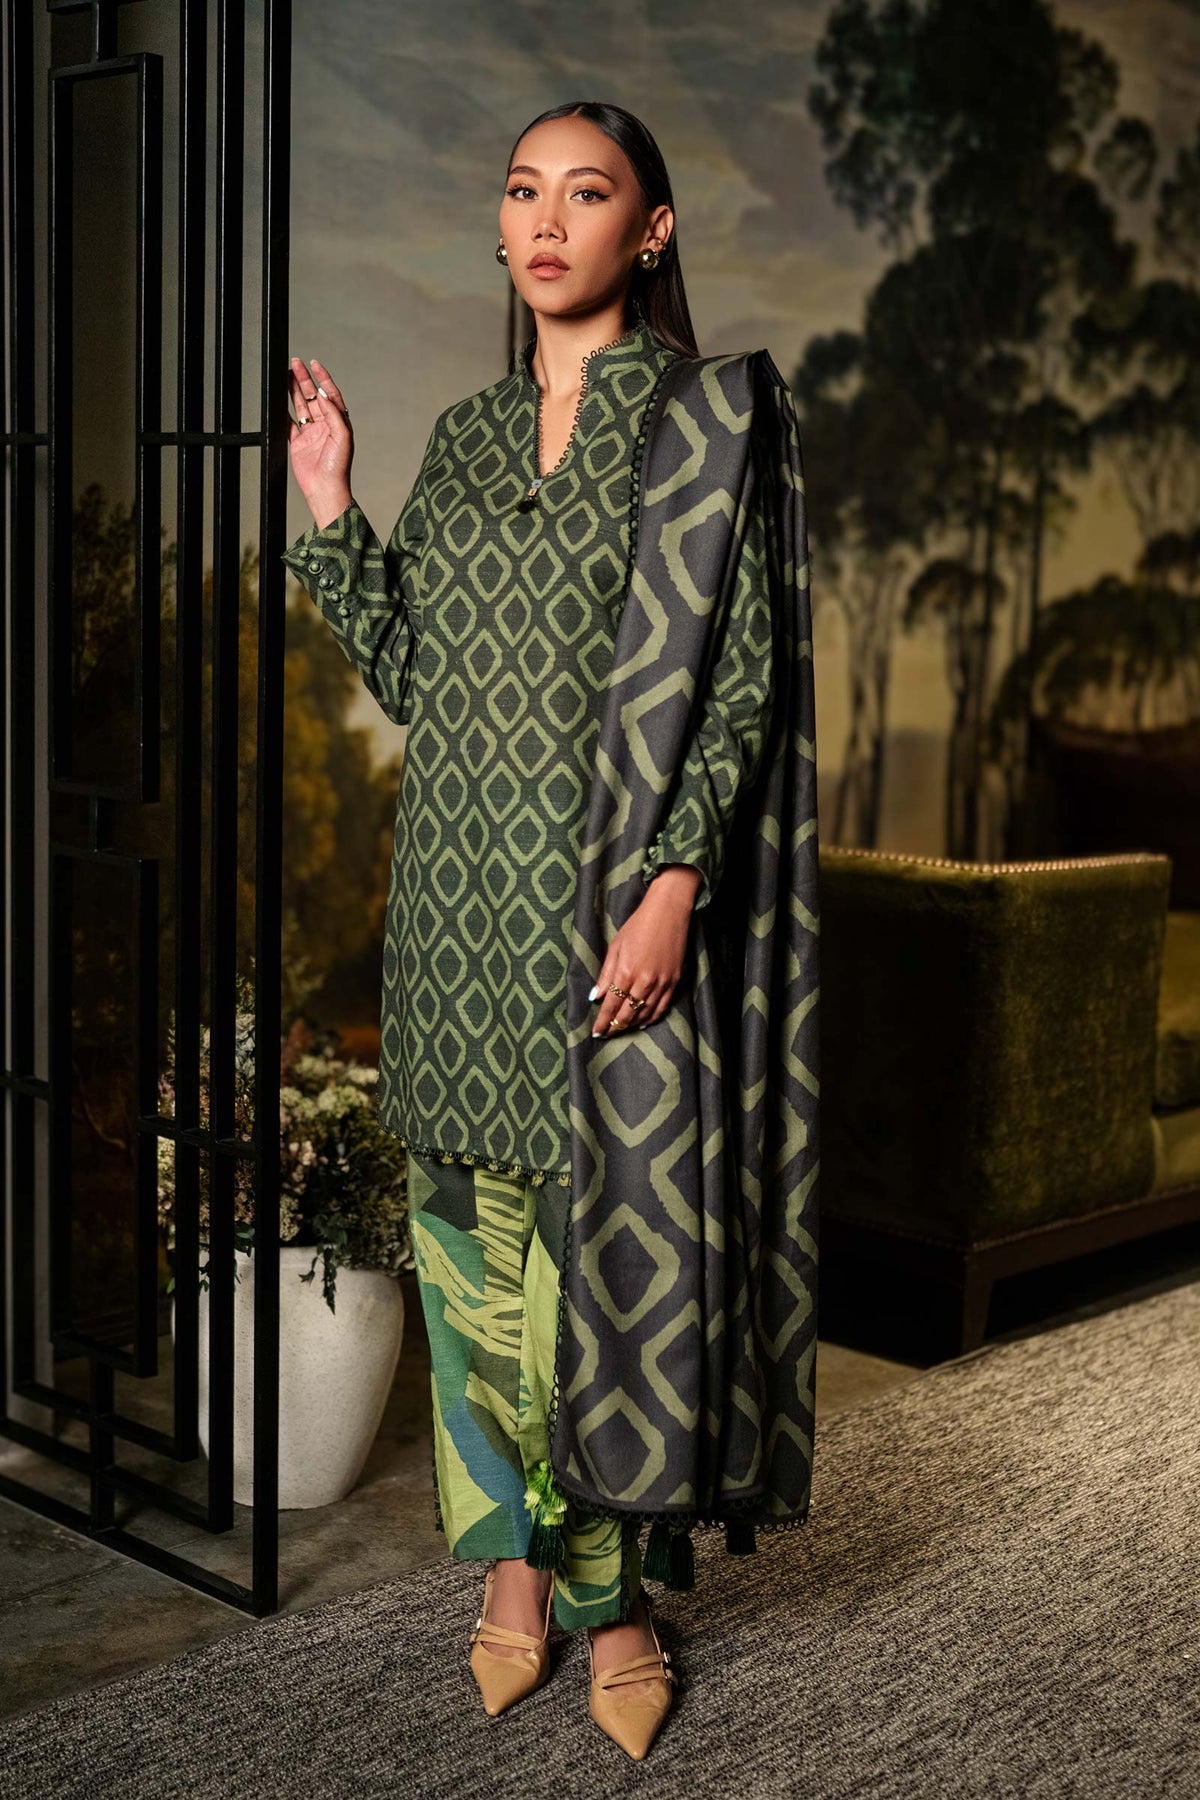
black multi print cotton salwar kameez